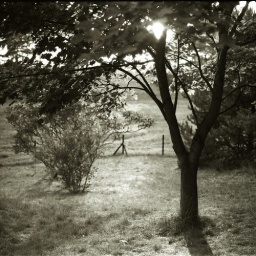
A sunset tree in black and white